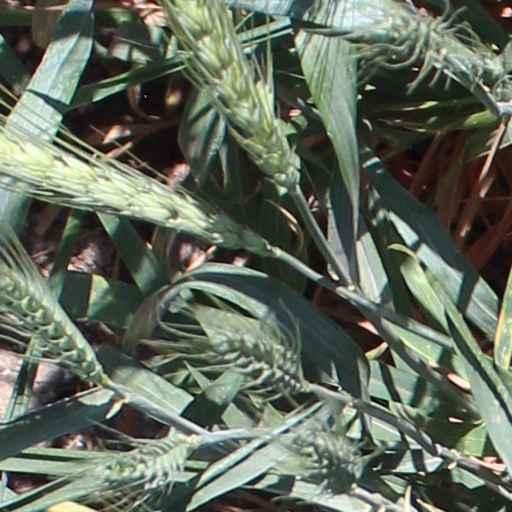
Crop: wheat